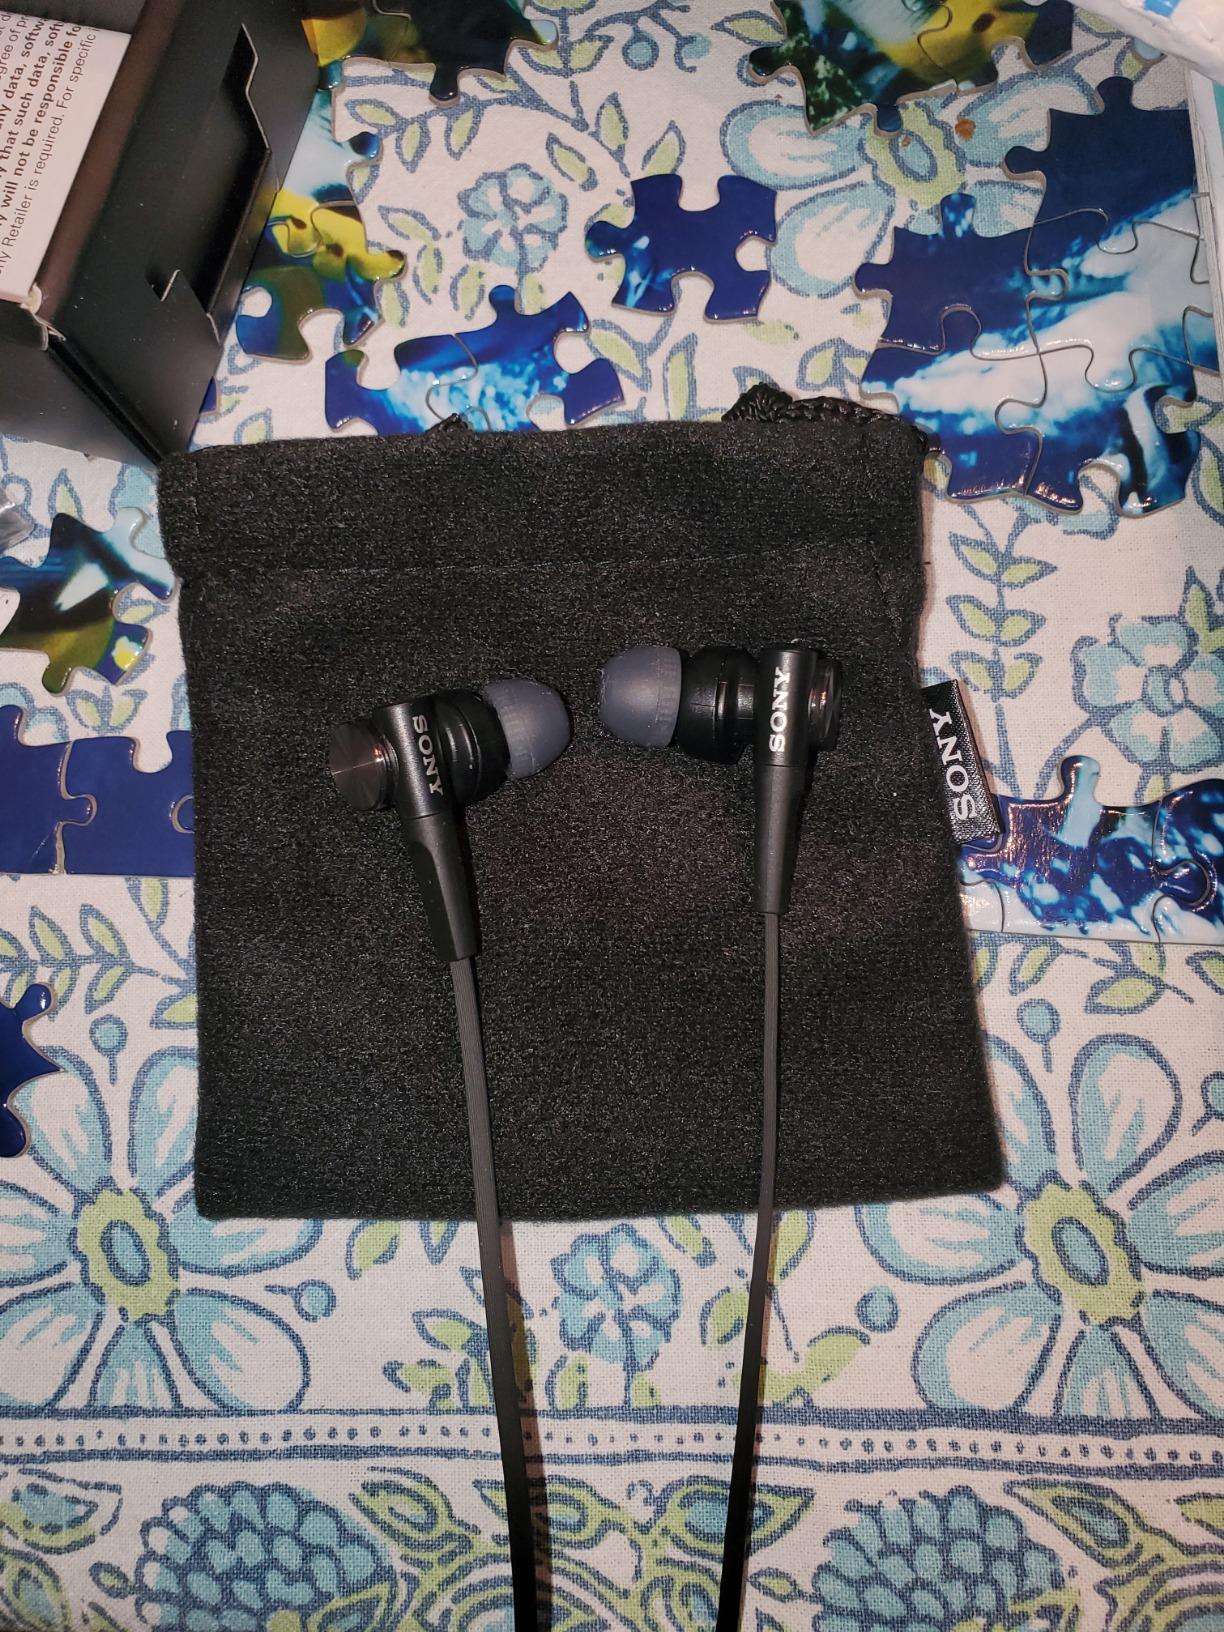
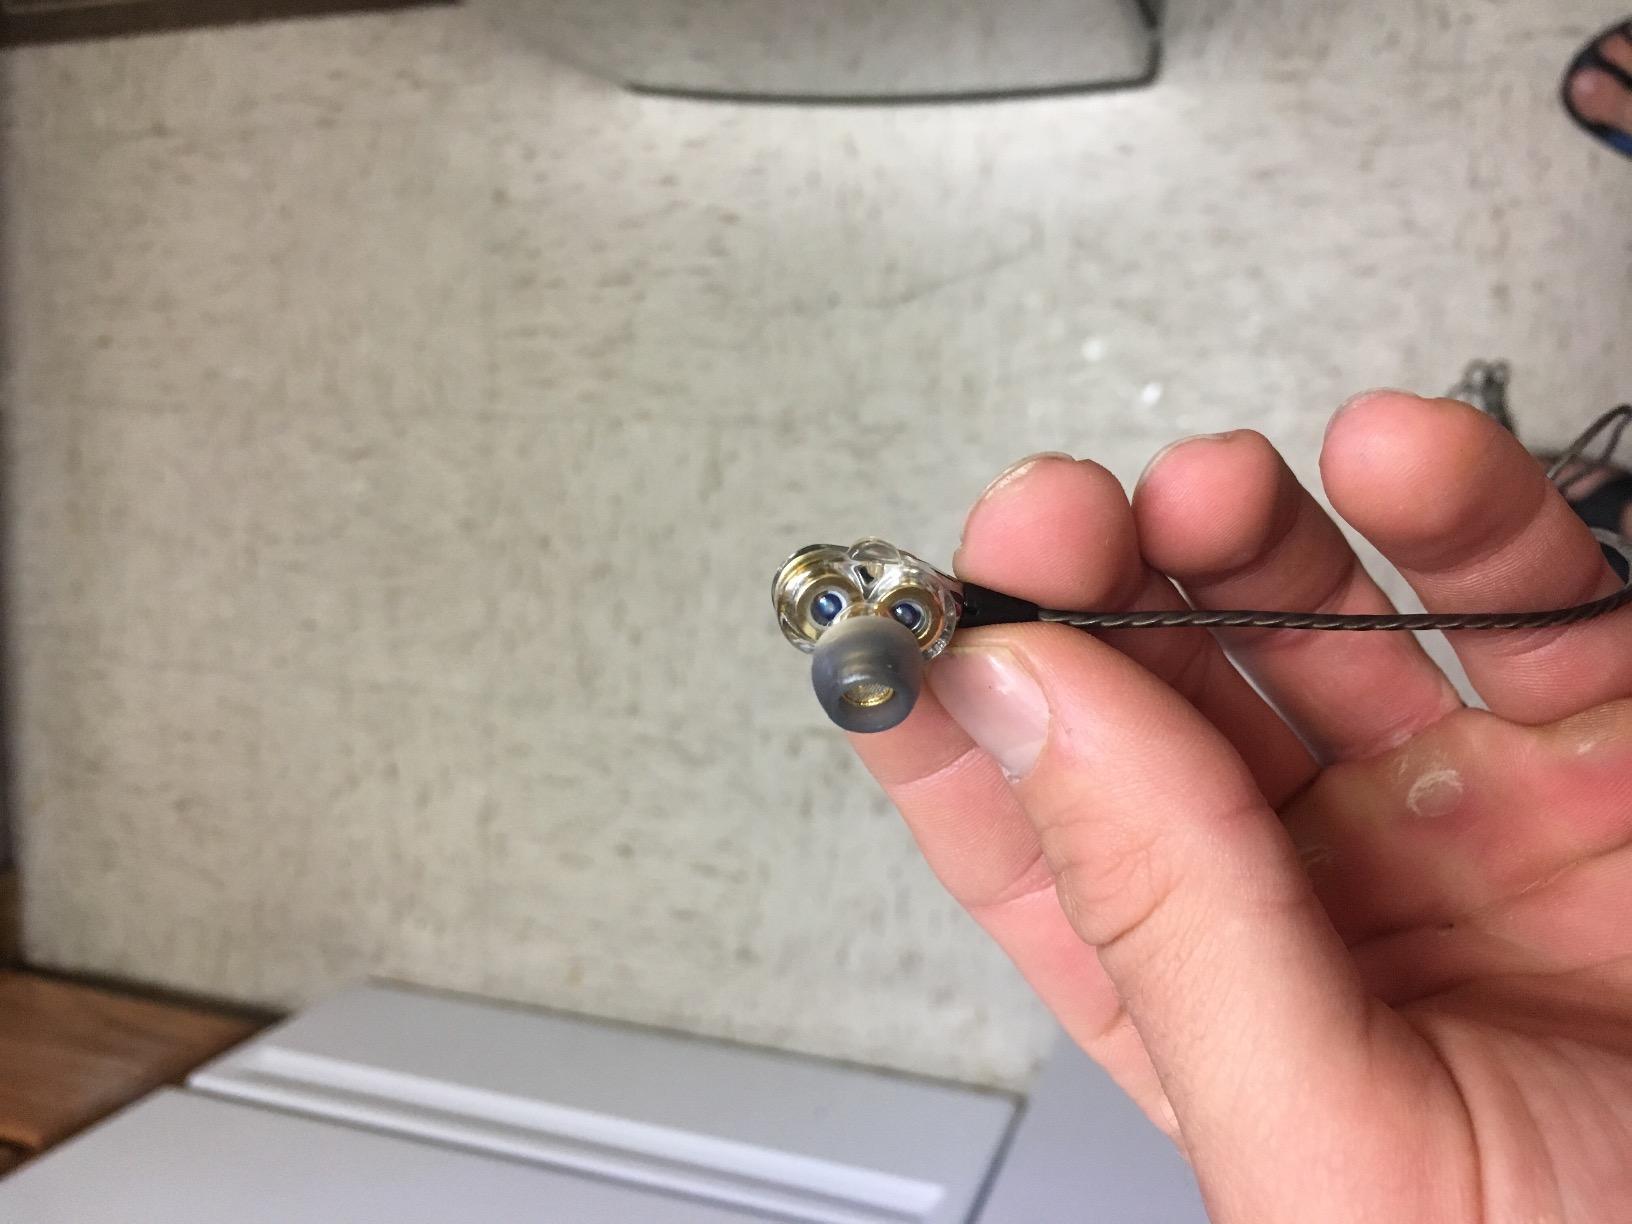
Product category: headphones
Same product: no